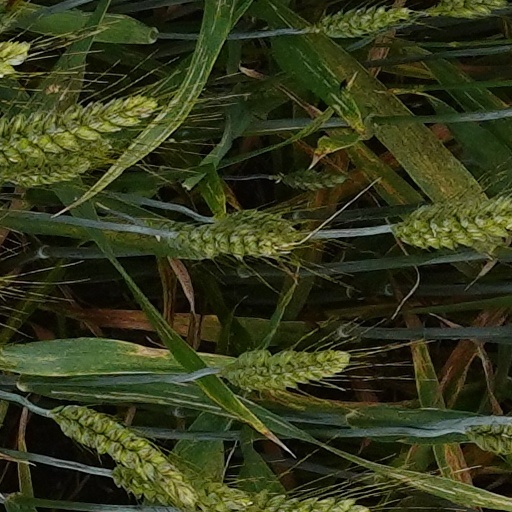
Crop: wheat